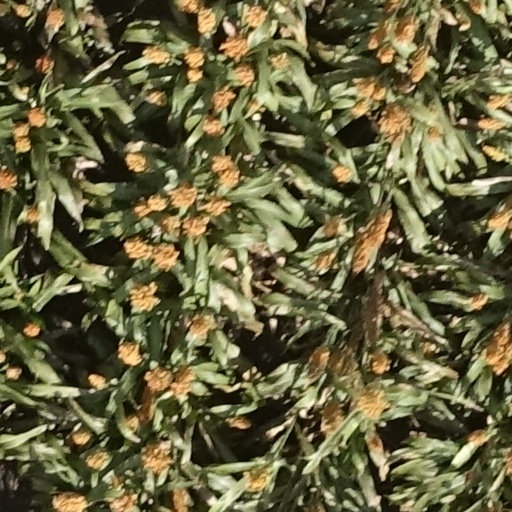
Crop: sorghum